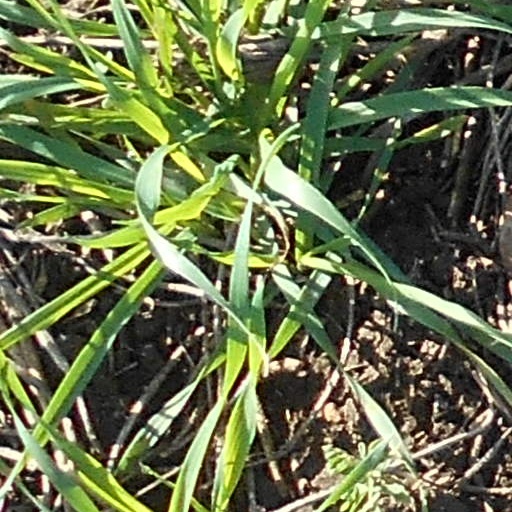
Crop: wheat